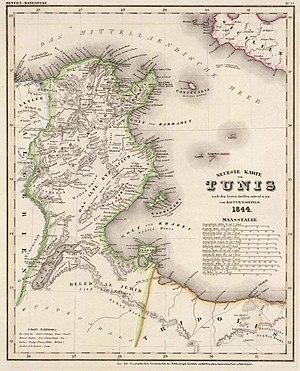
Carte allemande de la Tunisie en 1844